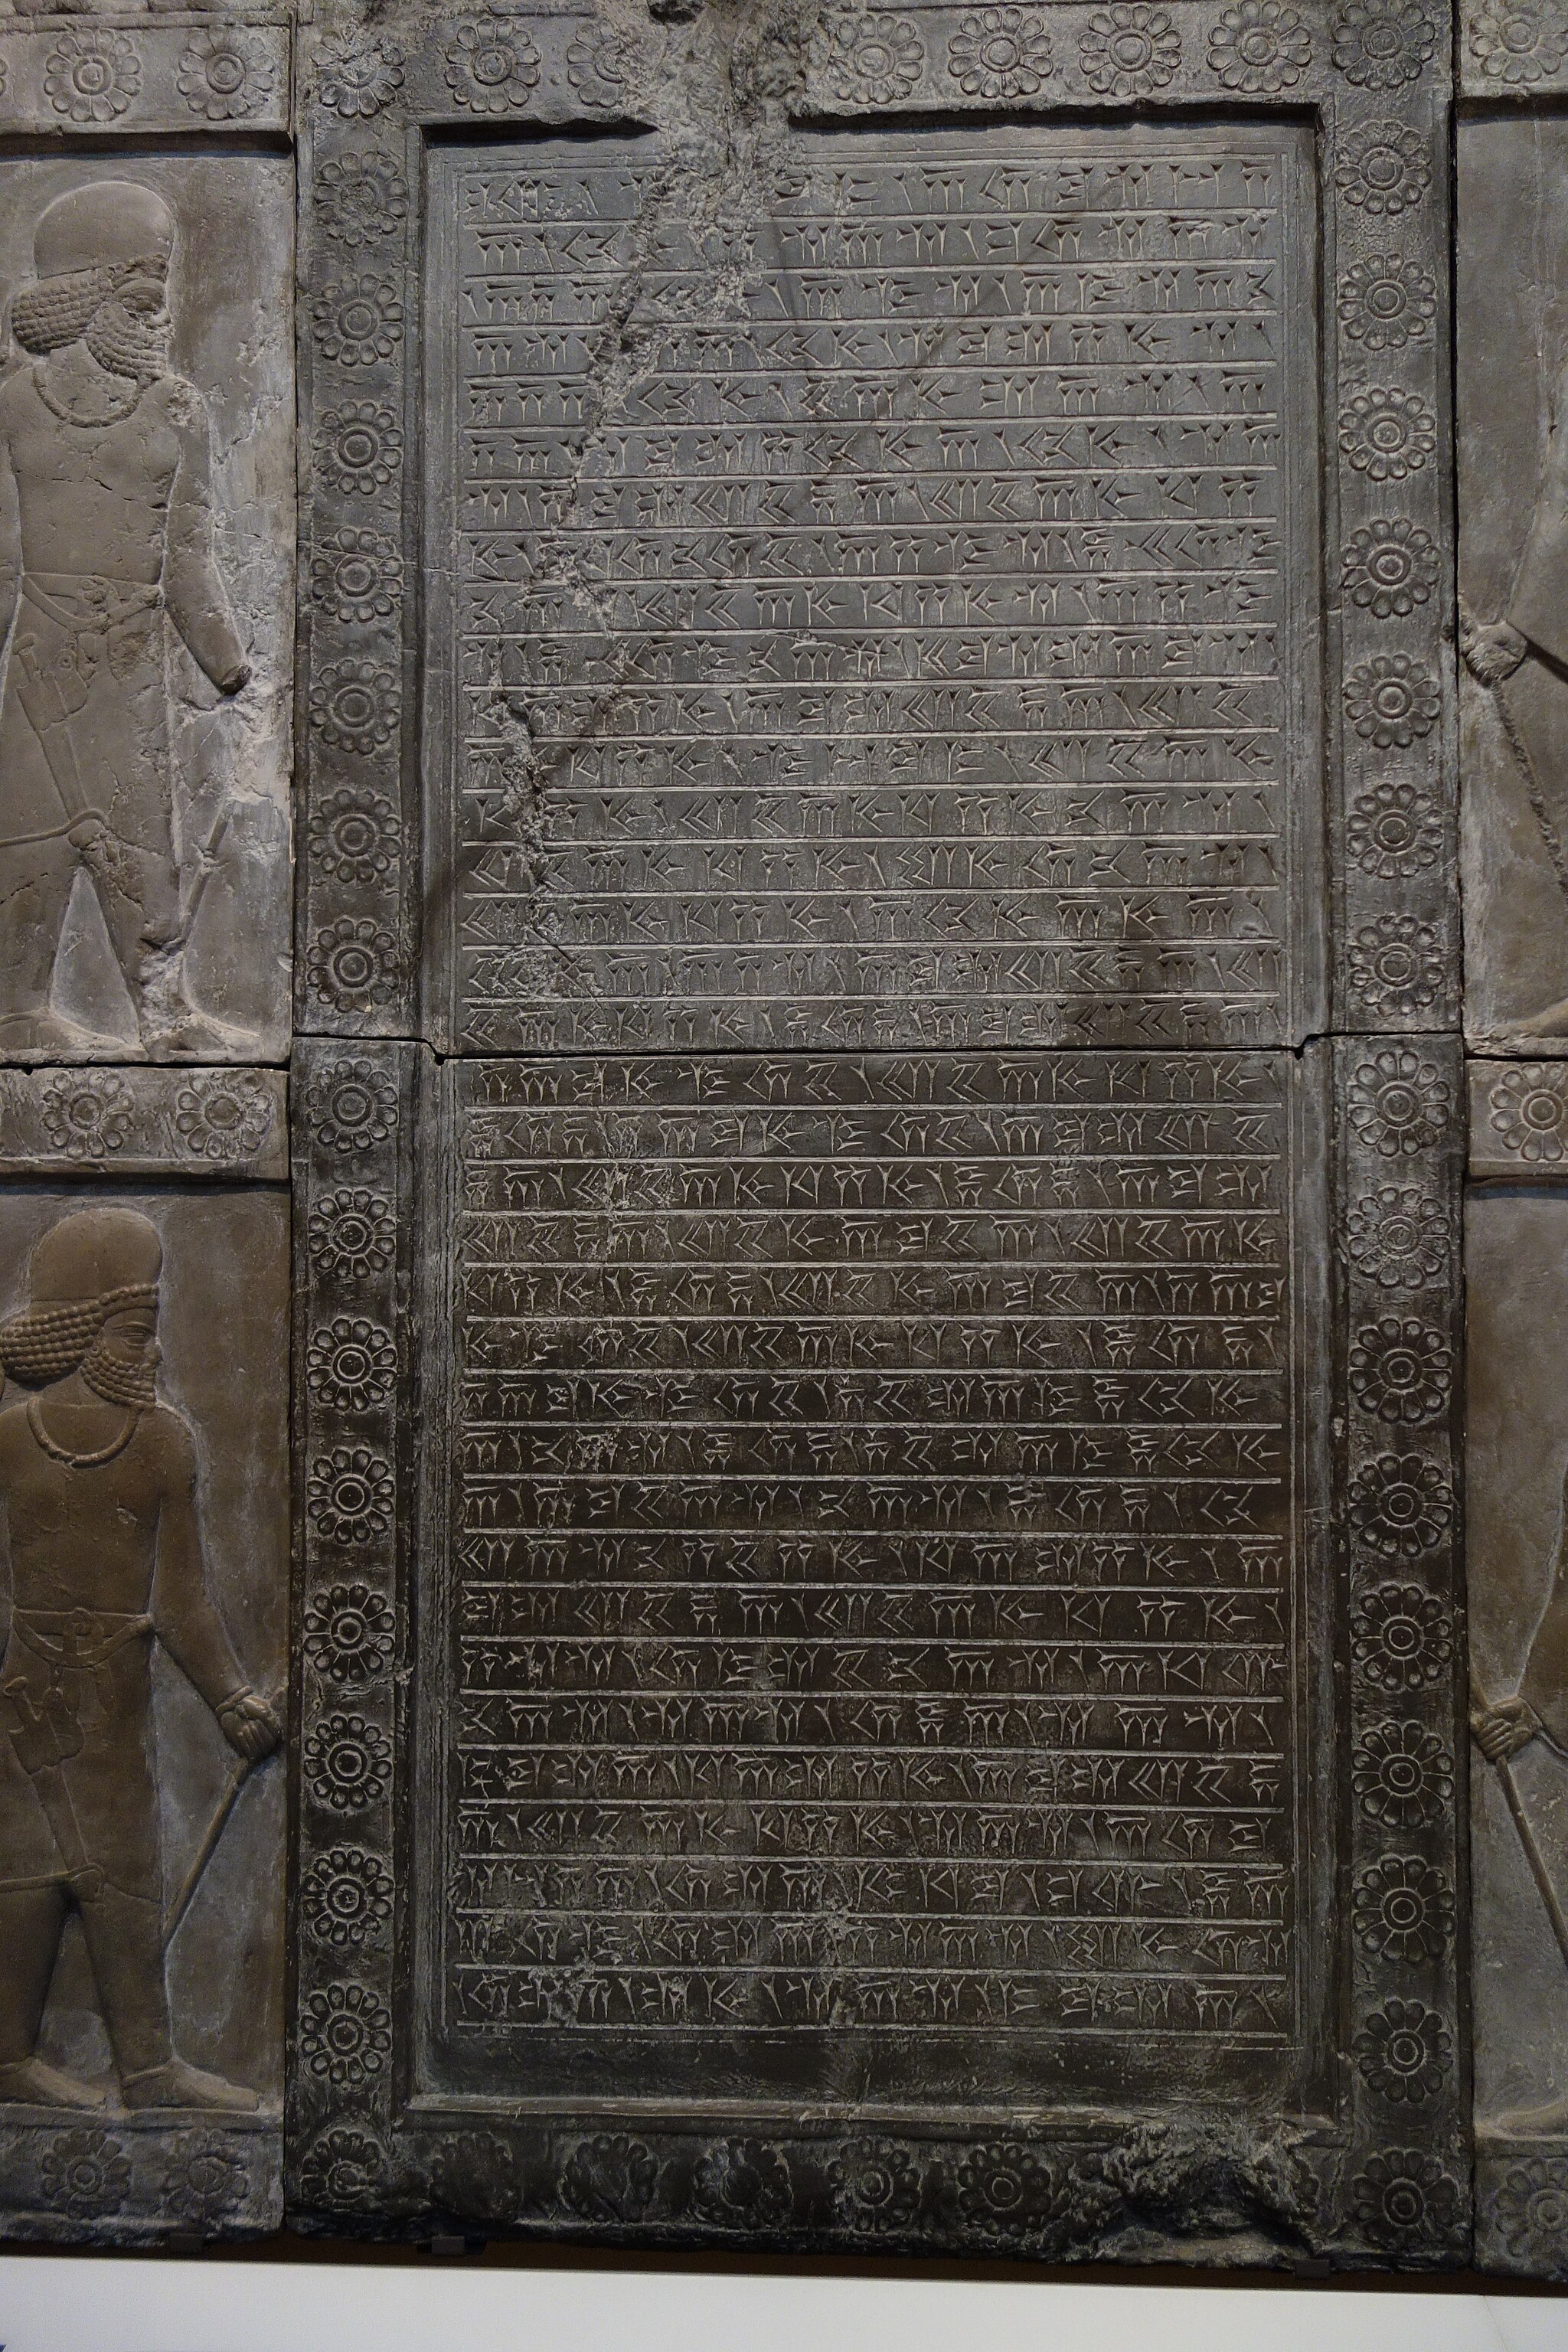
Title: Inscription, cuneiform, 1800s plaster cast taken from the Palace of Darius, Persepolis, Iran - British Museum - DSC01322
Description: Inscription, cuneiform, 1800s plaster cast taken from the Palace of Darius, Persepolis, Iran - British Museum - DSC01322
Date: 2024-05-21 08:10:50
Categories: CC-Zero, Palace of Darius I in Persepolis, Self-published work, Near Eastern antiquities in the British Museum